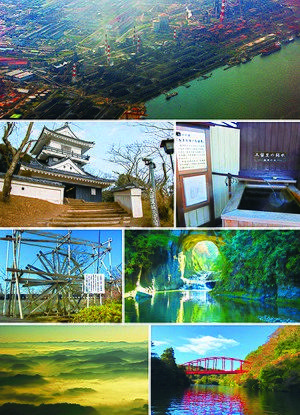
Kimitsu est une ville de la préfecture de Chiba, au Japon.